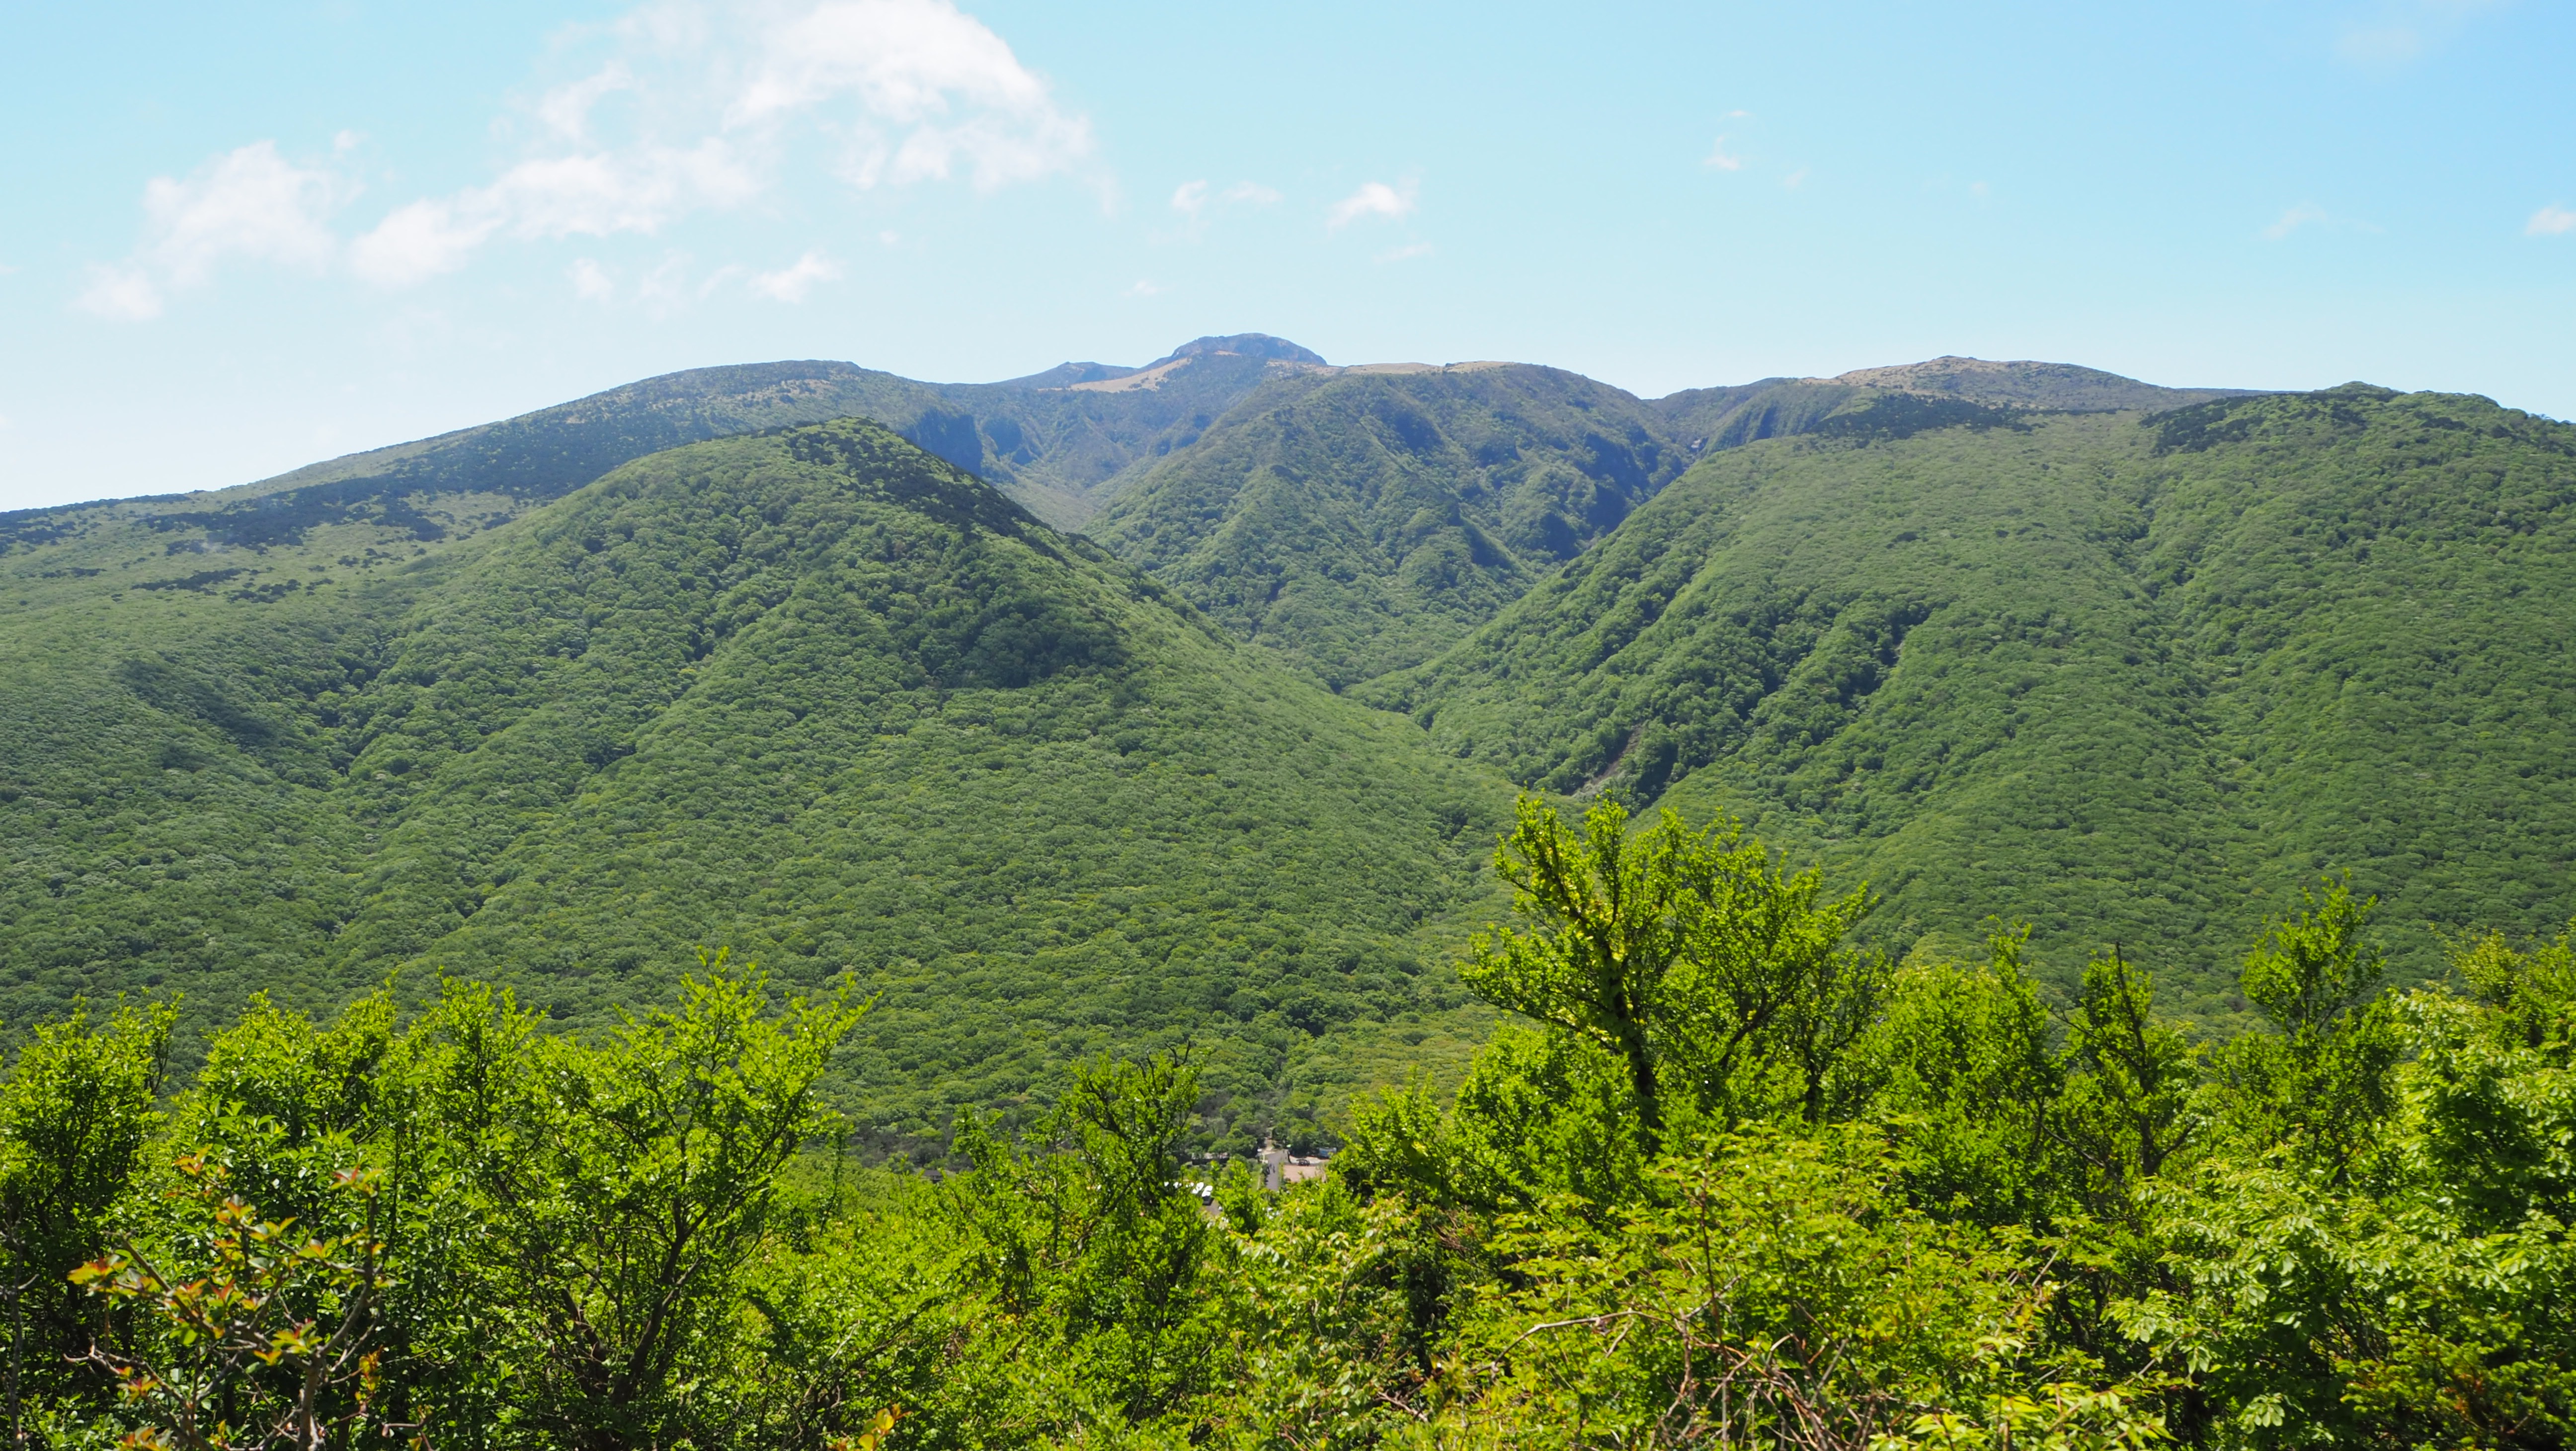
landscape, tree, nature, forest, outdoor, wilderness, mountain, hiking, meadow, hill, valley, mountain range, spring, green, jungle, scenic, natural, park, scenery, ridge, summit, sunny, korea, mountains, vegetation, rainforest, plateau, peaks, woodland, habitat, ecosystem, jeju, hill station, hallasan, jeju do, natural environment, geographical feature, mountainous landforms, temperate broadleaf and mixed forest, temperate coniferous forest